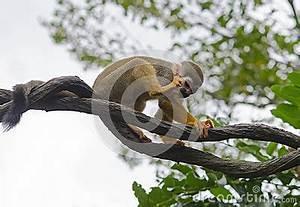
squirrel